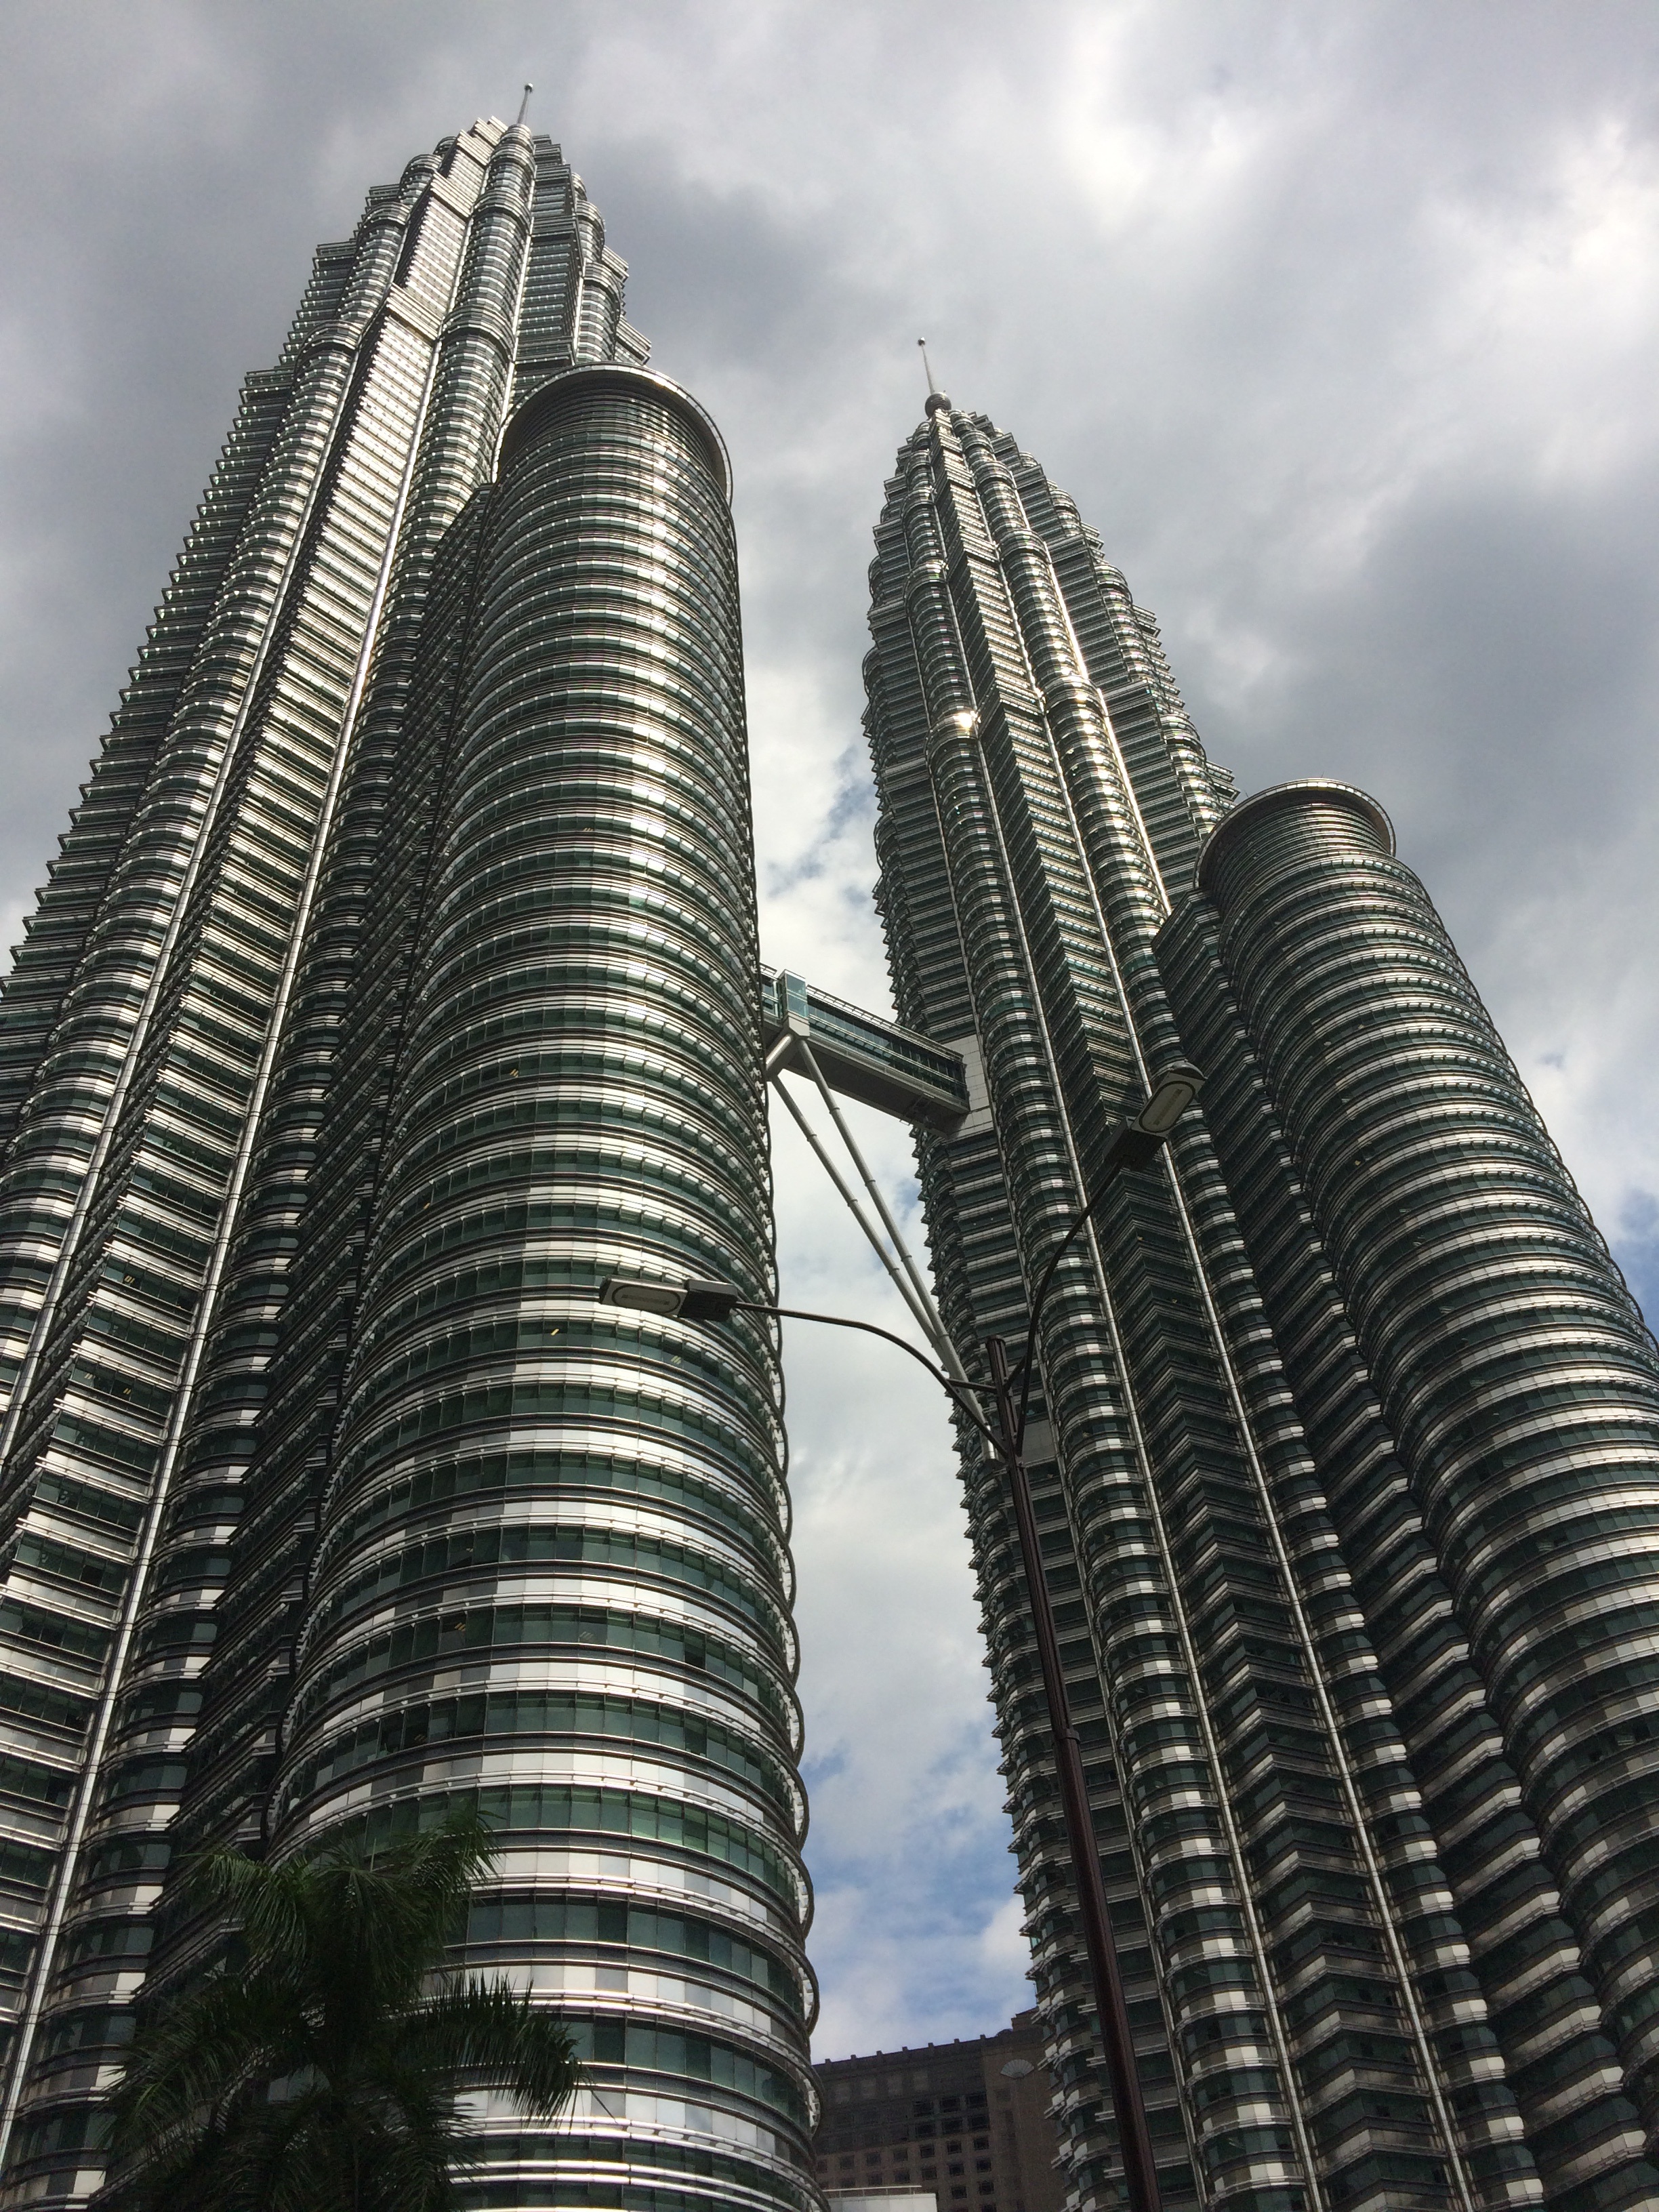
skyscraper, tower block, metropolitan area, landmark, tower, condominium, building, metropolis, urban area, architecture, downtown, cityscape, facade